Elebits

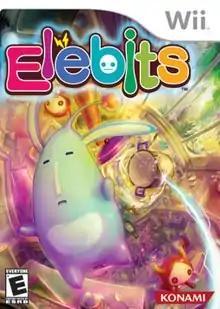
North American box art

, known in PAL territories as Eledees (LEDs), is an action/first-person shooter game developed and published by Konami for the Wii. It was released as a launch title on December 2, 2006 in Japan, then December 12, 2006 in North America, May 4, 2007 in Europe, and May 17, 2007 in Australia.